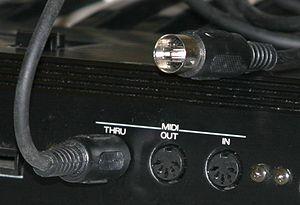
Ports MIDI utilisant des connecteur DIN 5 ports et câble.
Un connecteur DIN est un connecteur normalisé à l'origine par le Deutsches Institut für Normung, l'agence allemande de normalisation. Il existait des normes DIN pour un grand nombre de connecteurs différents, donc le terme de connecteur DIN n'identifie pas un type particulier de connecteur, sauf si on ajoute le numéro de la norme. Dans le contexte de l'électronique grand public, le terme connecteur DIN désigne en général l'un des connecteurs circulaires utilisés initialement pour la transmission des signaux audio. Certains de ces connecteurs ont par la suite été utilisés pour la vidéo analogique et pour des interfaces numériques comme MIDI, ou bien la connexion des claviers et souris. Les spécifications originales de ces connecteurs ne sont plus disponibles, et ont été remplacées par la norme internationale équivalente CEI 60130-9.
Le Musical Instrument Digital Interface ou MIDI est un protocole de communication et un format de fichier dédiés à la musique, et utilisés pour la communication entre instruments électroniques, contrôleurs, séquenceurs, et logiciels de musique.